Chinese nationalism

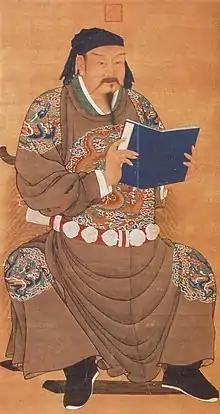
Qing dynasty illustration of Yue Fei who led Chinese Southern Song army against Jurchens

Chinese nationalism is a form of nationalism that asserts that the Chinese people are a nation and promotes the cultural and national unity of all Chinese people. According to Sun Yat-sen's philosophy in the Three Principles of the People, Chinese nationalism is evaluated as multi-ethnic nationalism, which should be distinguished from Han nationalism or local ethnic nationalism.